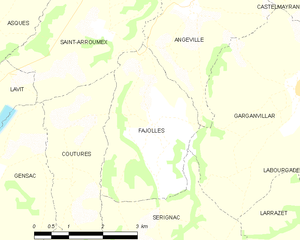
Carte des communes françaises Fajolles